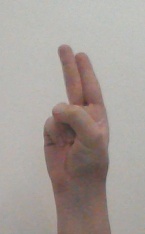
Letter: taa